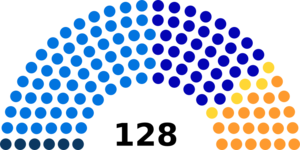
Diagramme des sièges au Conseil national suisse (1863)
Les élections fédérales suisses de 1863 se sont déroulées le 25 octobre 1863. Ces élections permettent d'élire au système majoritaire les 128 députés, répartis sur 47 arrondissements électoraux eux-mêmes répartis sur les 22 cantons, siégeant au Conseil national, pour une mandature de trois ans.